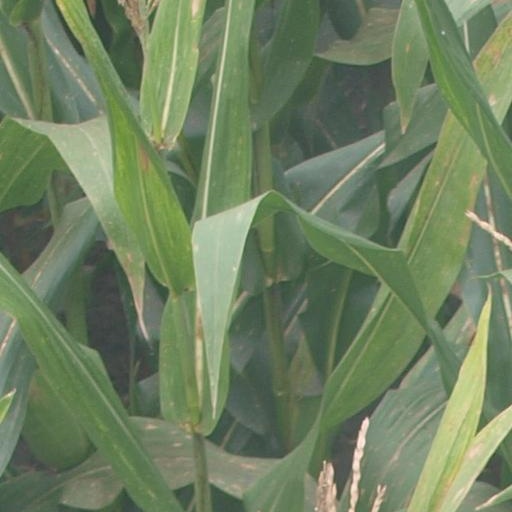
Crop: maize; corn